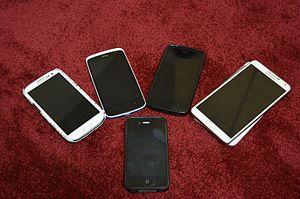
Un smartphone est un téléphone mobile disposant en général d'un écran tactile, d'un appareil photographique numérique, des fonctions d'un assistant numérique personnel et de certaines fonctions d'un ordinateur portable.